Eadwine Psalter

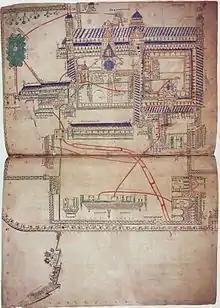
The large Canterbury waterworks plan, f.284v-285r

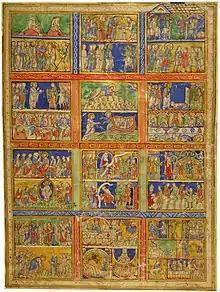
Morgan leaf M.521 (recto); miracles and parables of Jesus. The last square has the story of the Prodigal Son in 8 scenes.

It is unclear who Eadwine was and what role he played in the creation of the manuscript; the documentary traces of monastic Eadwines (and Edwins and Adwins etc) of about the right time and place are few, and hard to fit to the facts and statements of the manuscript. The inscription around the portrait declares that he is "sriptorum princeps" (sic), "prince of scribes" (or "first among scribes"), so he was probably one of the many scribes working on the manuscript, but probably also playing the main role in deciding the contents and organizing the work. He may also have paid for it, though he was certainly not the prior of Canterbury at the time, as these are all known, and Wybert or Wibert (r. 1153–1167) was prior for the most likely periods for the book's creation.